Percy Jackson (film series)

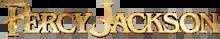
"Percy Jackson" logo as used in the second film

Percy Jackson & the Olympians (also known as Percy Jackson) is a two-film series based on the novel series of the same name by the author Rick Riordan. The series was distributed by 20th Century Fox, produced by 1492 Pictures and consists of two installments. The first film, "" (2010), was directed by Chris Columbus and was released on February 12, 2010. The second installment, "", was originally intended to be released in March 2013 but was instead pushed back to August 7, 2013, and was directed by Thor Freudenthal. While the film series was intended to match the five novel book series, and the second film laid the foundation for a third film, further films were never produced. The shortened series in total grossed nearly $430 million at the worldwide box office. A reboot television series premiered on Disney+ in December 2023.